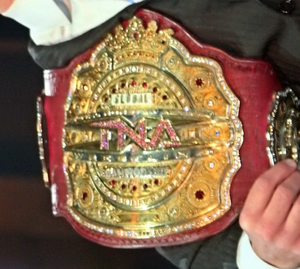
Le TNA King of the Mountain Championship est un championnat secondaire de catch qui utilisé par la Total Nonstop Action Wrestling.